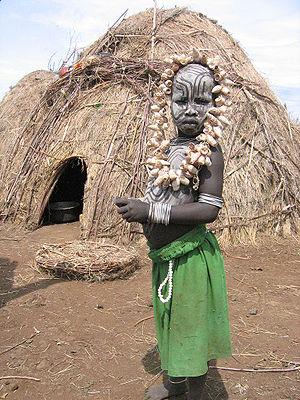
Jeune garçon mursi dans la basse vallée de l'Omo (Ethiopie)